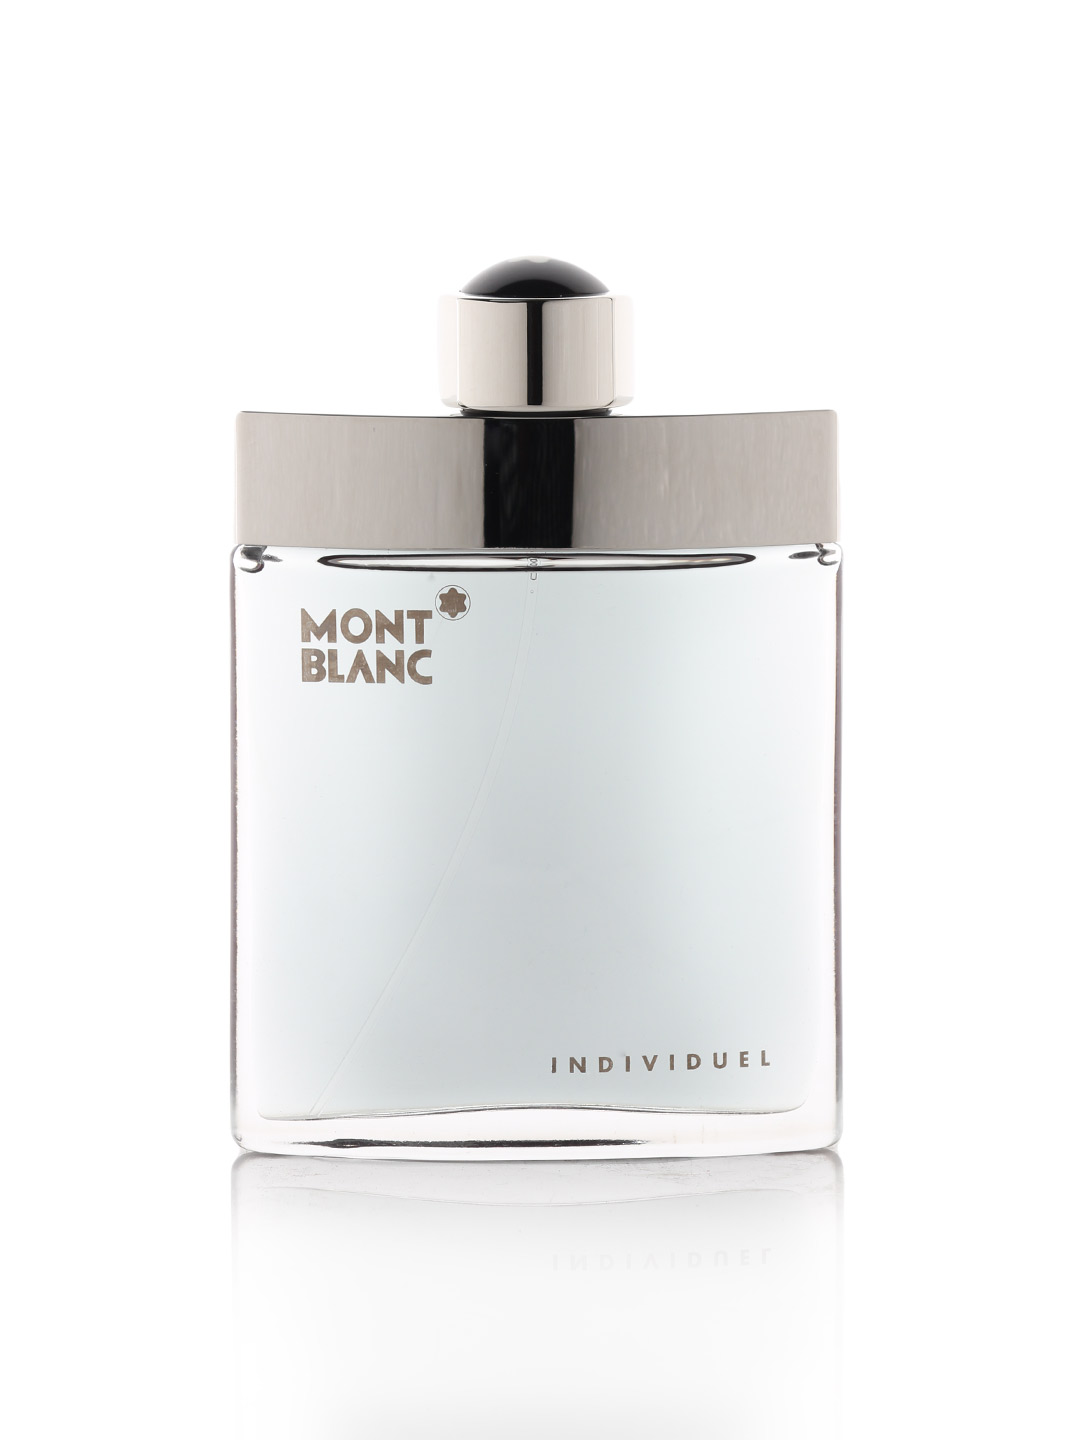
Mont Blanc Men Individuel Perfume
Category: Personal Care / Fragrance / Perfume and Body Mist
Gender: Men
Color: Silver
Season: Spring 2017
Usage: Casual